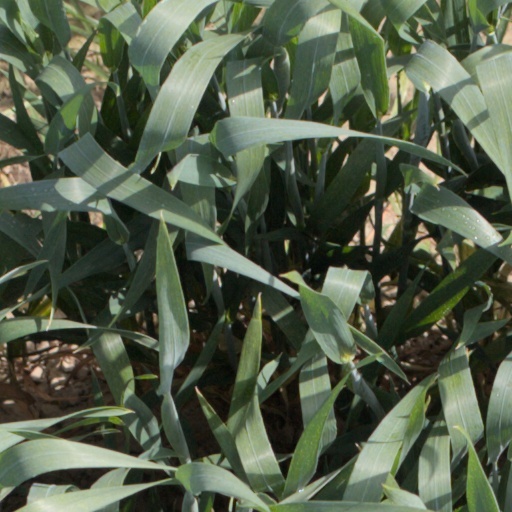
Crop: wheat